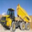
Label: truck